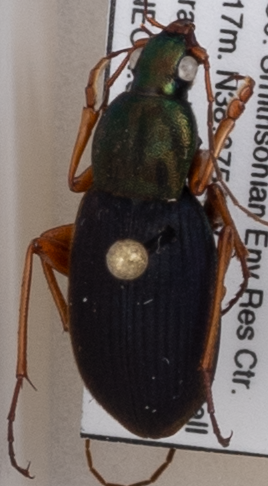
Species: Chlaenius aestivus
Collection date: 2021-06-10
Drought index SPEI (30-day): -0.87
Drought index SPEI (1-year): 2.09
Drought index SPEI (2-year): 1.28